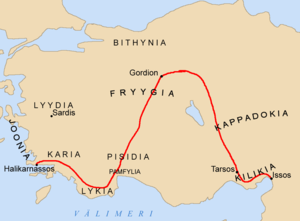
La Pamphylie est le nom donné dans l'Antiquité à une région historique du sud de l'Asie mineure située entre la Lycie au sud, la Cilicie à l'est, la Pisidie au nord et la Phrygie à l'ouest.